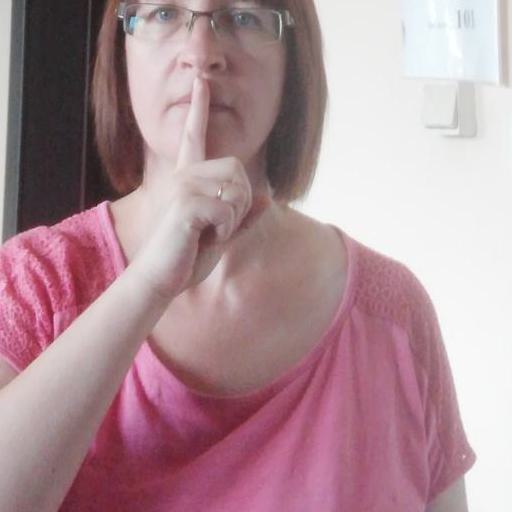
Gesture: mute